Rurouni Kenshin: The Beginning

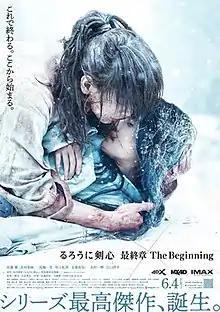
Theatrical release poster

is a 2021 Japanese "jidaigeki" action film based on the manga series "Rurouni Kenshin" by Nobuhiro Watsuki. Written and directed by Keishi Ōtomo, it is the fifth and final installment of the "Rurouni Kenshin" film series and serves as a prequel, depicting Himura Kenshin's origins as the assassin "Hitokiri Battōsai", while exploring his relationship with the woman named Yukishiro Tomoe.